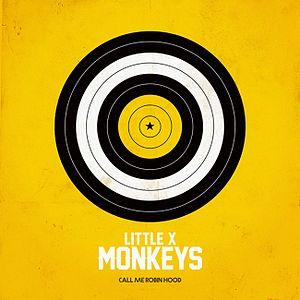
Little X Monkeys est un groupe de musique folk originaire de Namur en Belgique fondé en 2012 par Francois Xavier Marciat.